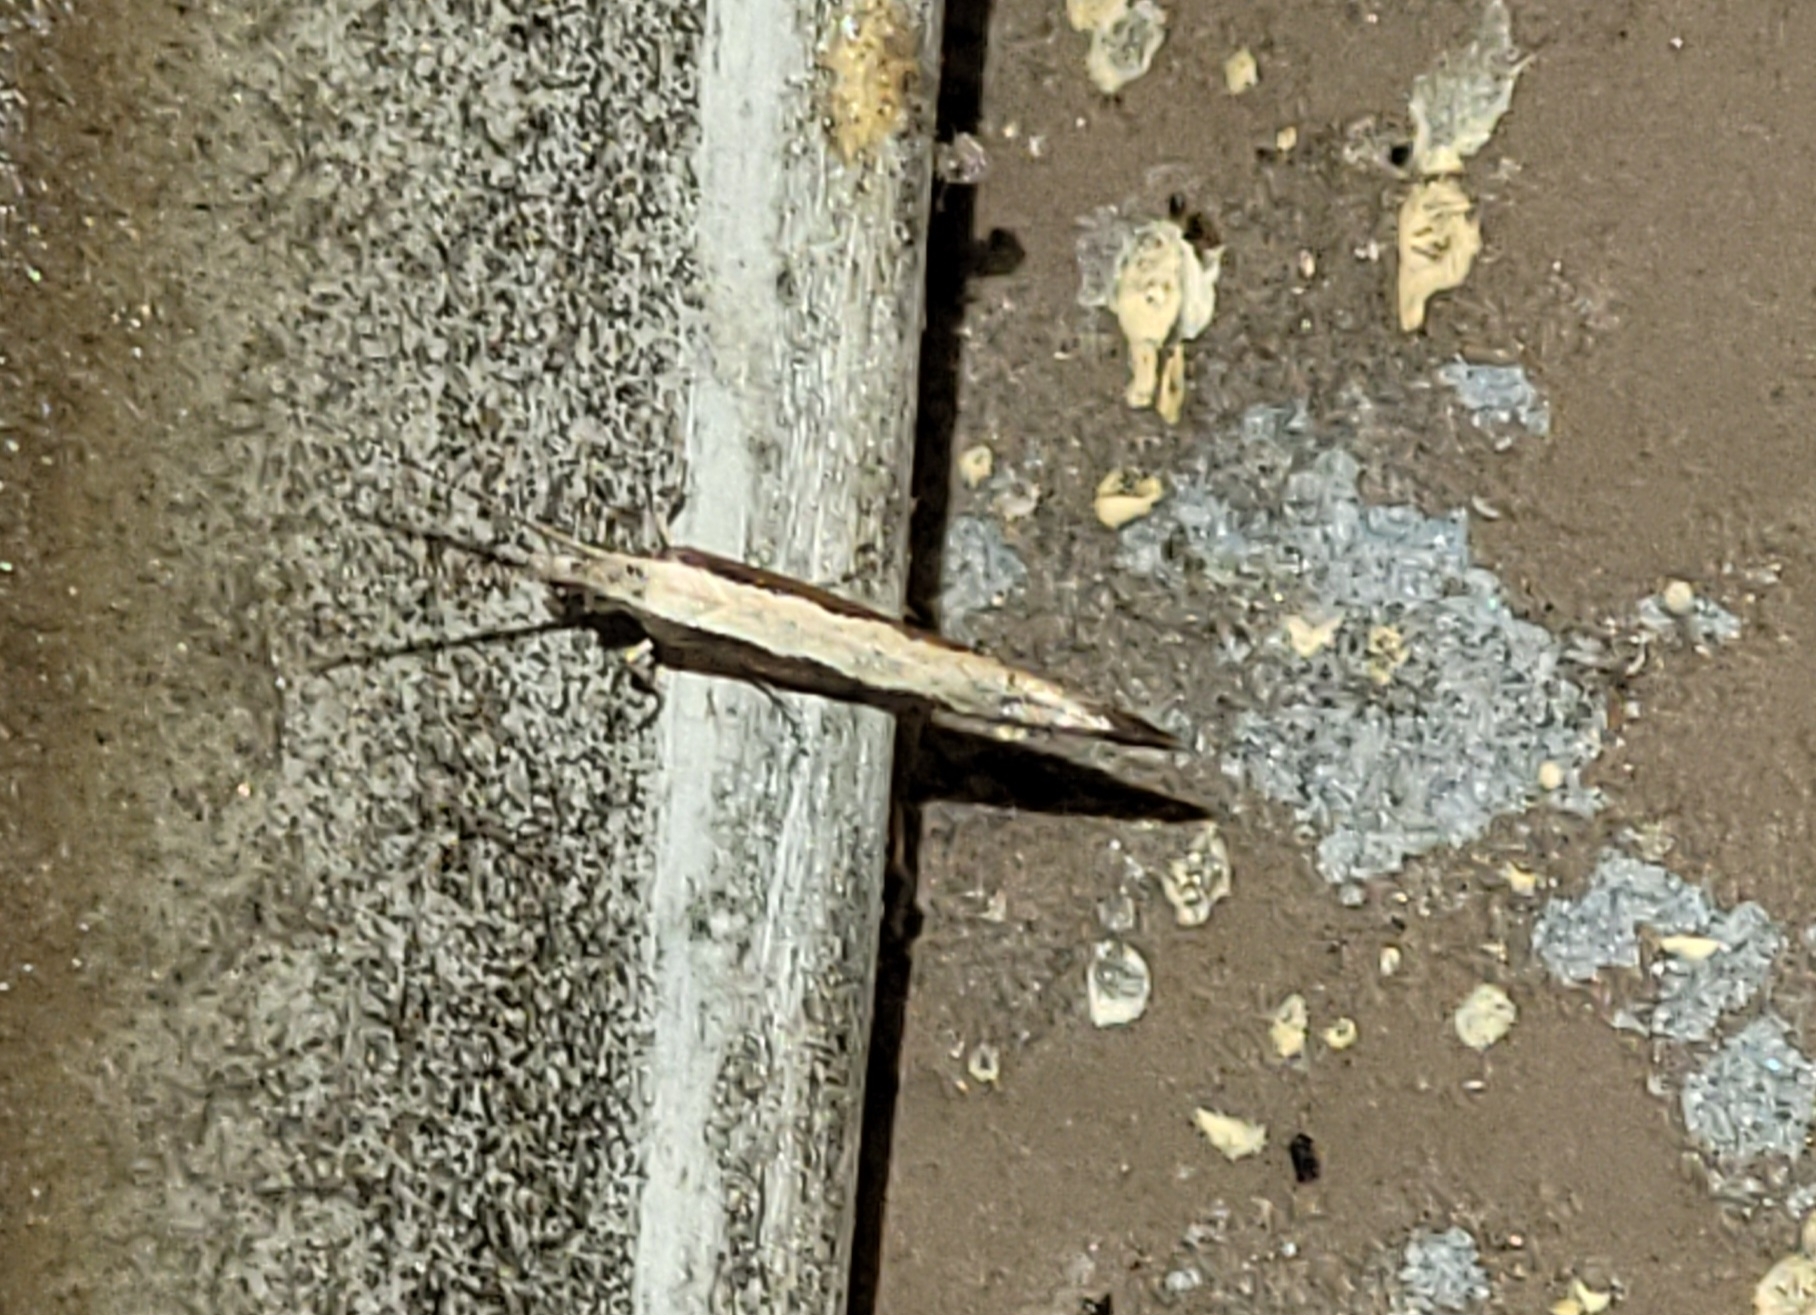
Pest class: diamondback_moth